List of shipwrecks in the Atlantic Ocean

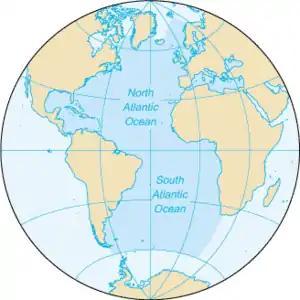
The Atlantic Ocean, not including Arctic and Antarctic regions

This is a partial list of shipwrecks which occurred in the Atlantic Ocean. The list includes ships that sank, foundered, grounded, or were otherwise lost. The Atlantic Ocean is here defined in its widest sense, to include its marginal seas: the Baltic Sea, the Black Sea, the Caribbean Sea, the Gulf of Mexico, the English Channel, the Labrador Sea, the Mediterranean Sea, the mid-Atlantic Ocean, the North Sea, the North Channel, the Norwegian Sea, and the waters of West Africa.